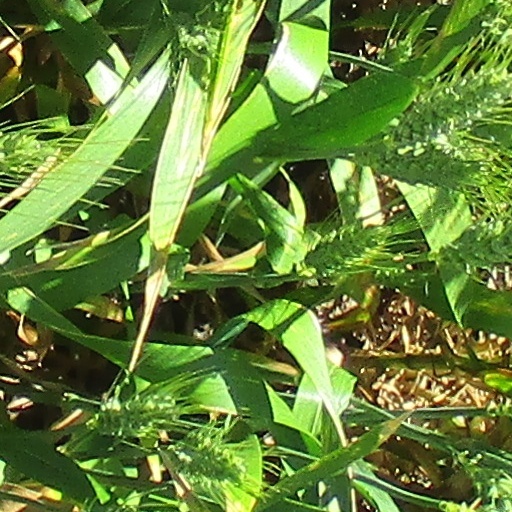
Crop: wheat